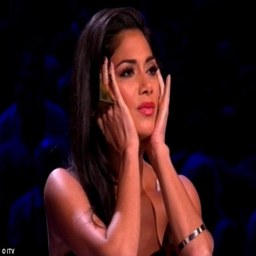
mind blowing : the former singer said that she thought that person brought authenticity to the competition